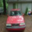
Label: automobile